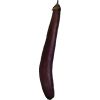
Label: Eggplant long 1